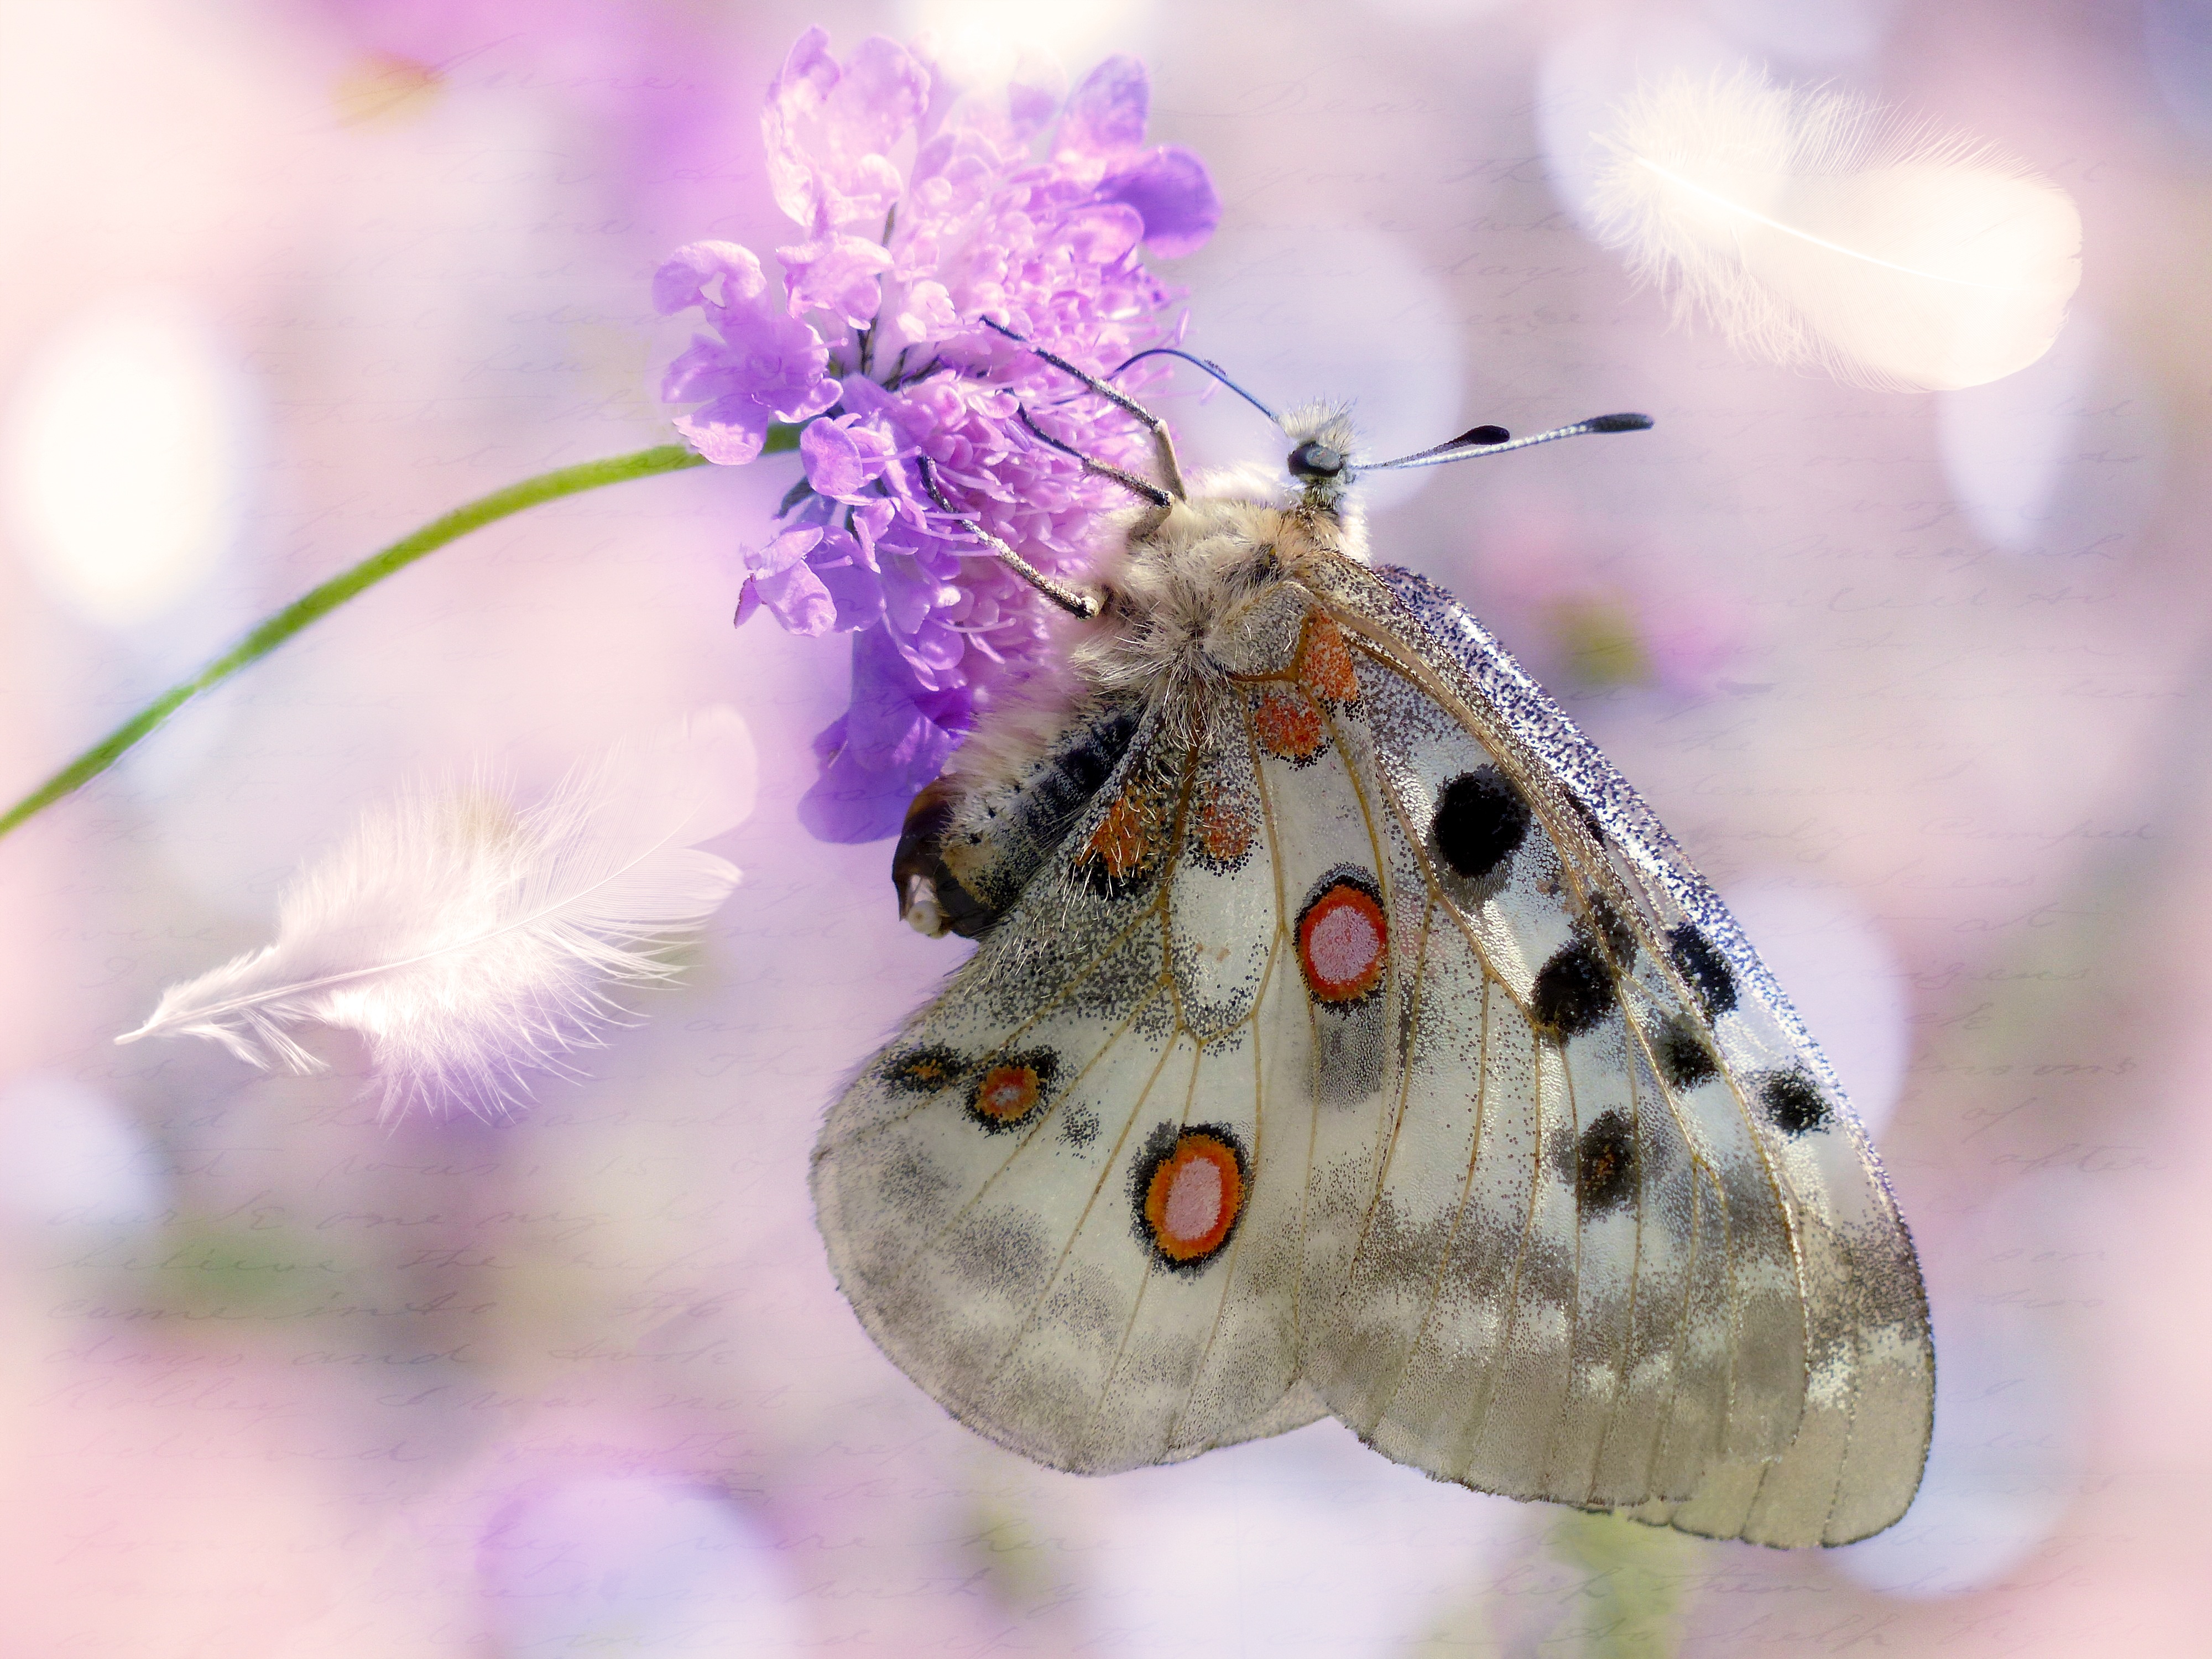
nature, bokeh, photography, flower, petal, insect, moth, butterfly, flora, feather, fauna, invertebrate, close up, nectar, pieridae, macro photography, arthropod, pollinator, moths and butterflies, lycaenid, colias, apollofalter